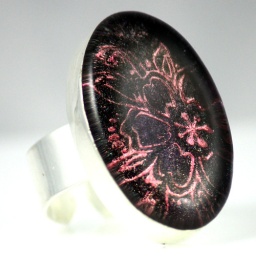
The bright pink flower in this ring pops right off of the shimmery black background.